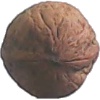
Label: Walnut 1